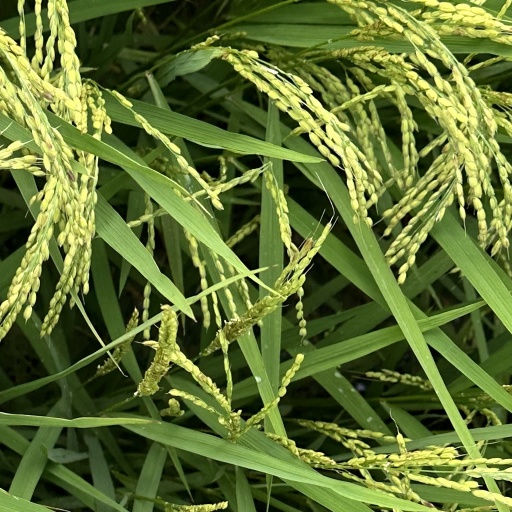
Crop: rice